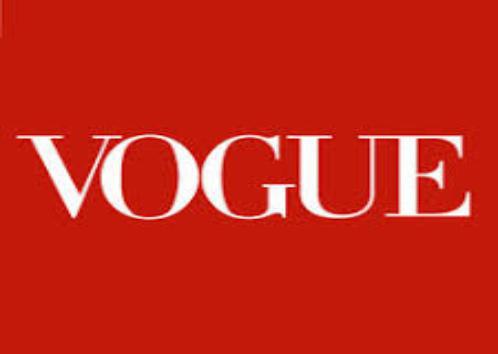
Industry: Others